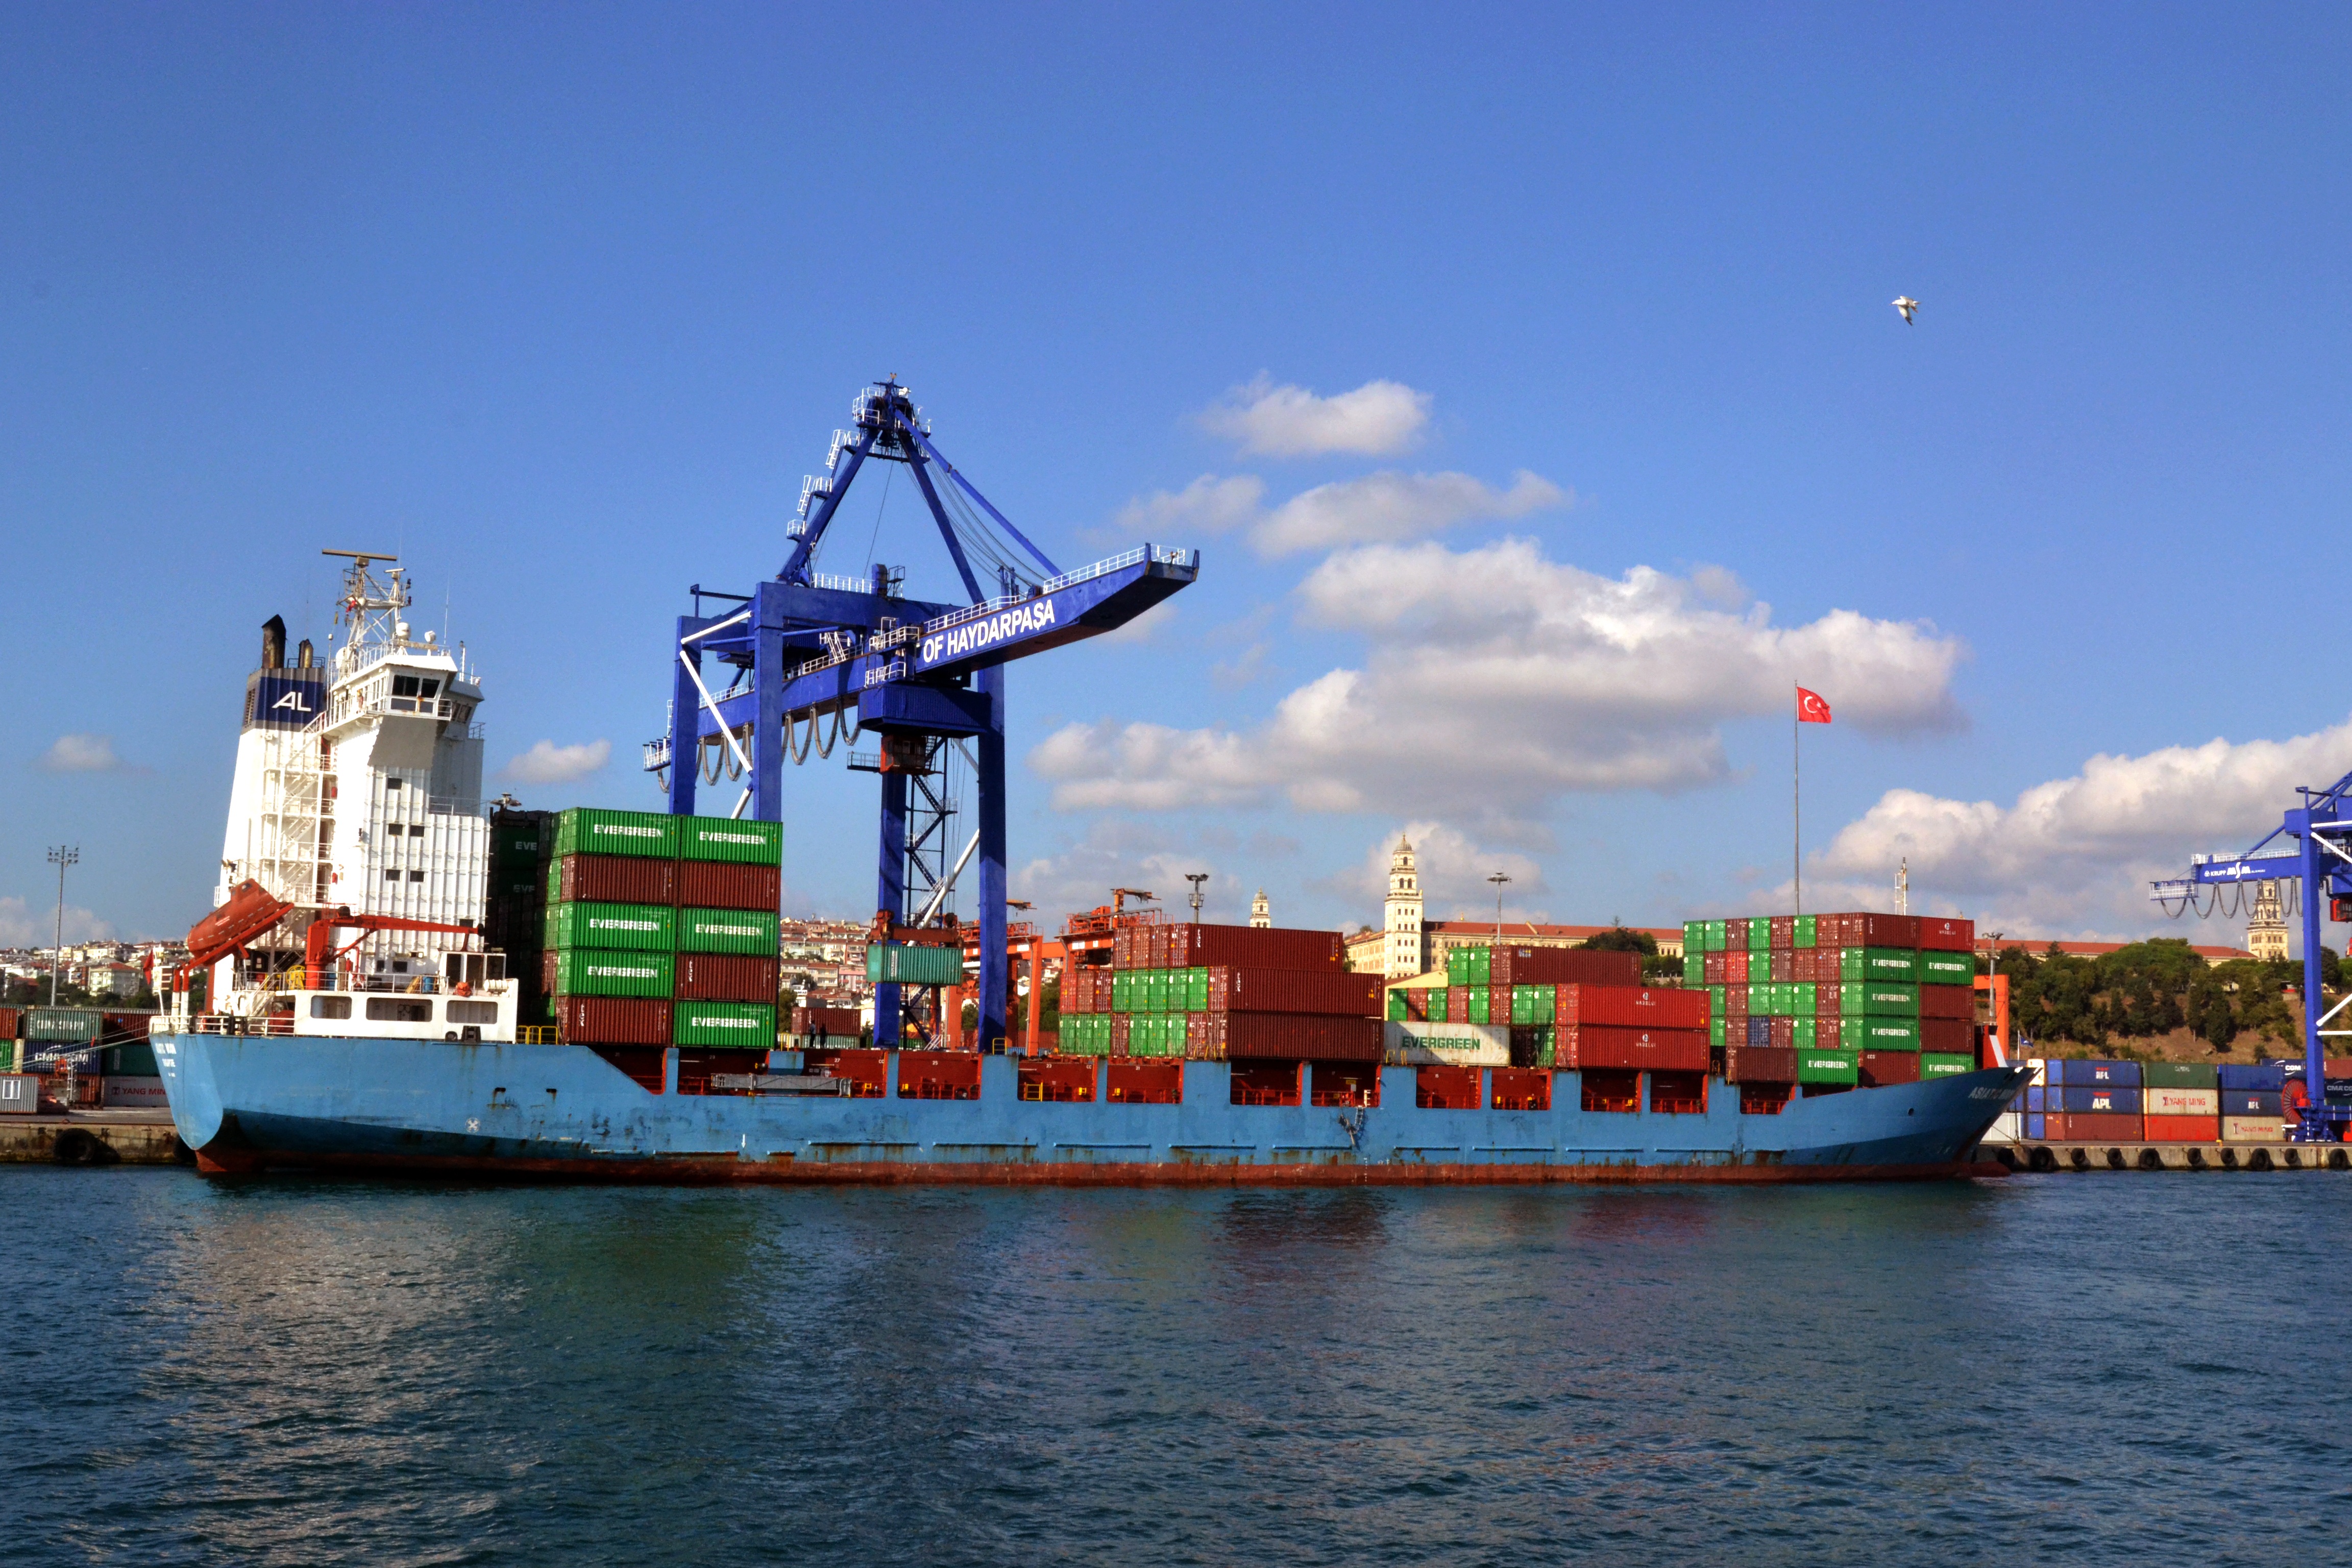
sea, ship, vehicle, harbor, port, cargo ship, infrastructure, channel, watercraft, container ship, freight transport, tank ship, bulk carrier, jackup rig, floating production storage and offloading, offshore drilling